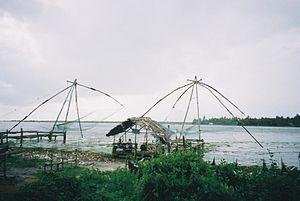
Cochin [ko.ʃɛ̃] ou Kochi [ko.ʧi], est la ville la plus peuplée de l'État du Kerala en Inde avec 601 574 habitants en 2011 et plus de 2 millions d'habitants pour son agglomération au total. Elle est située sur la côte de Malabar, à 200 km au nord de la capitale de l'État, Thiruvananthapuram, et abrite également le plus important des ports indiens.